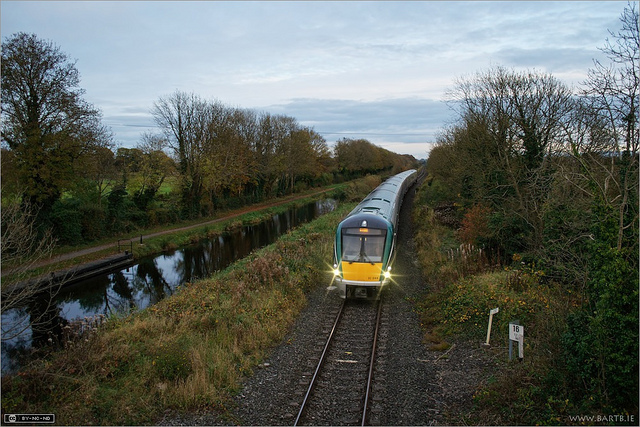
a green and yellow train is coming down the tracks

A yellow and green train on a train track in a wooded area.

Blue and green passenger train passing down the side of the small valley.

a big long train that is going down a track

a train is barreling down the train tracks.